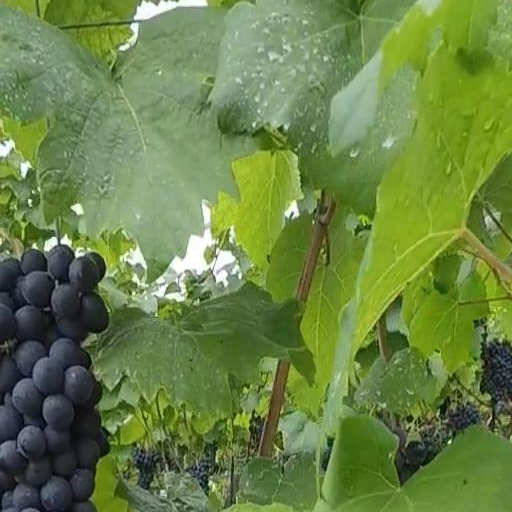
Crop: grape